ATM

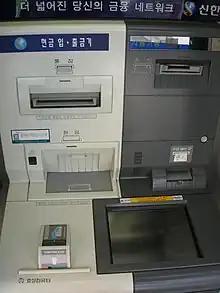
A South Korean ATM with mobile bank port and bar code reader

Openings on the customer side of ATMs are often covered by mechanical shutters to prevent tampering with the mechanisms when they are not in use. Alarm sensors are placed inside ATMs and their servicing areas to alert their operators when doors have been opened by unauthorised personnel.